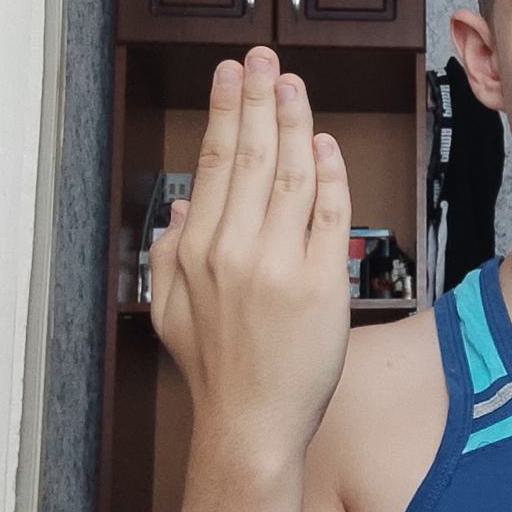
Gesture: stop_inverted